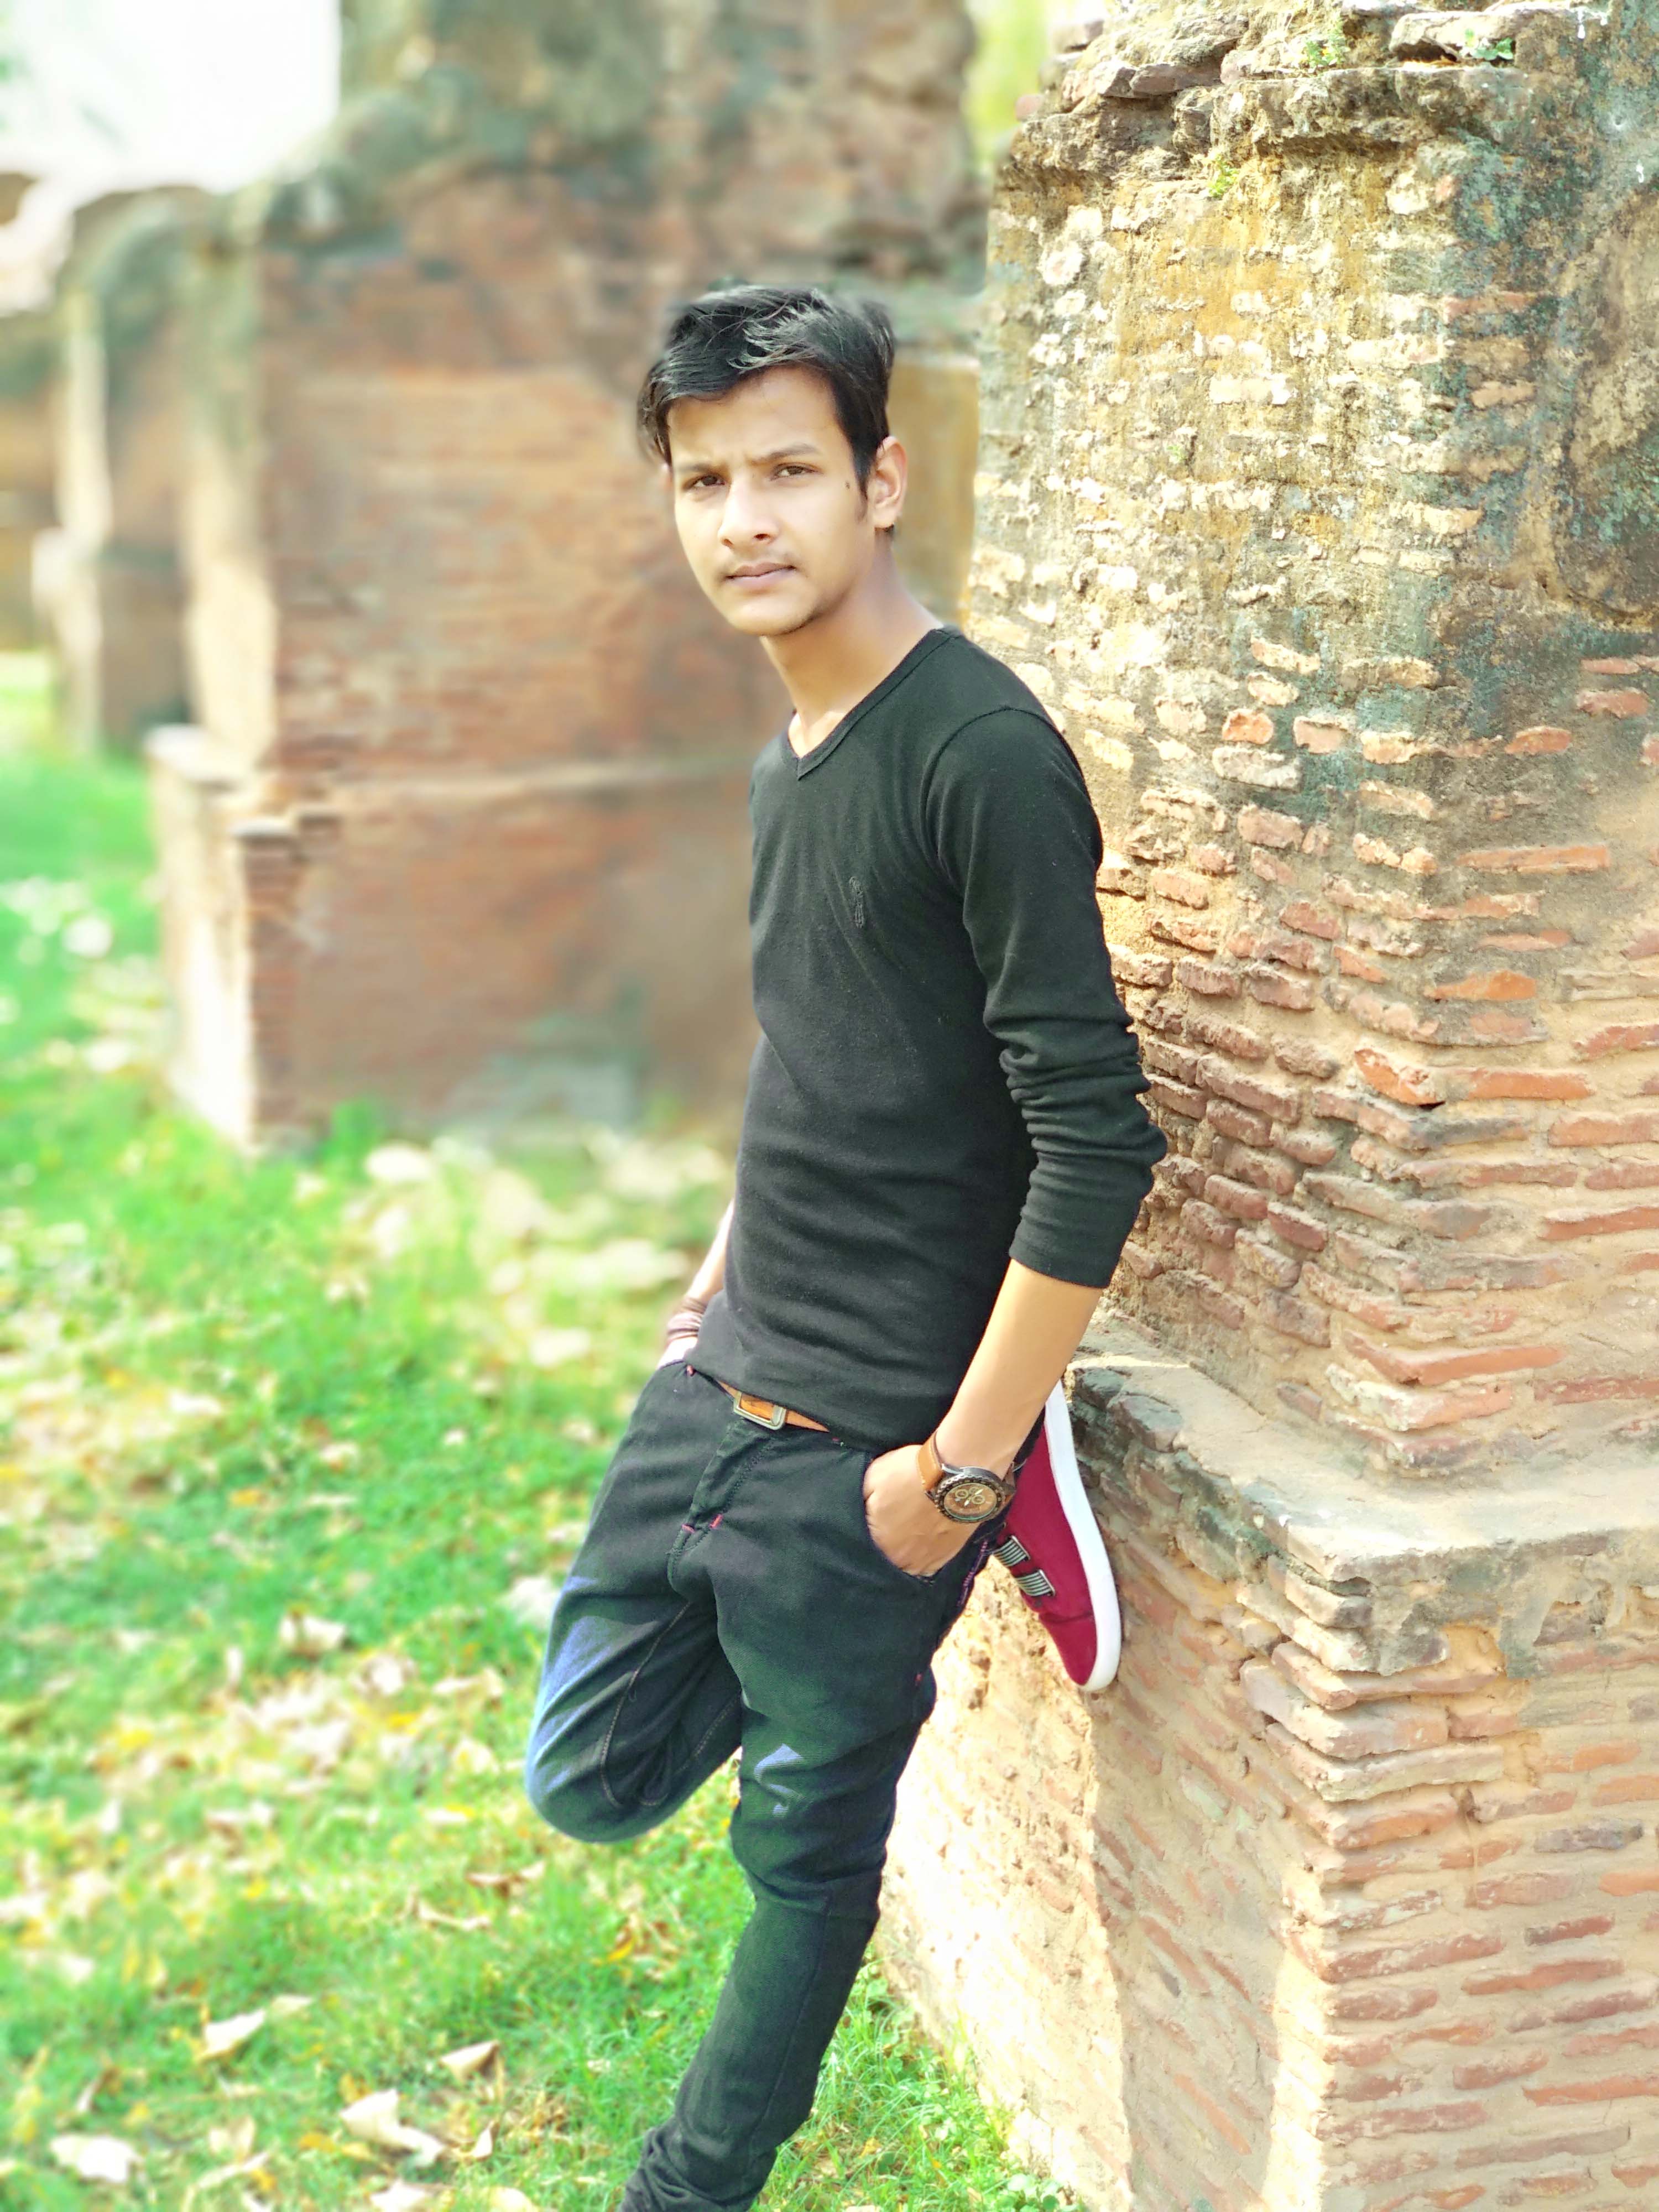
boy, jeans, shoulder, trunk, standing, abdomen, fashion, outerwear, tree, cool, photo shoot, trousers, denim, shorts, smile